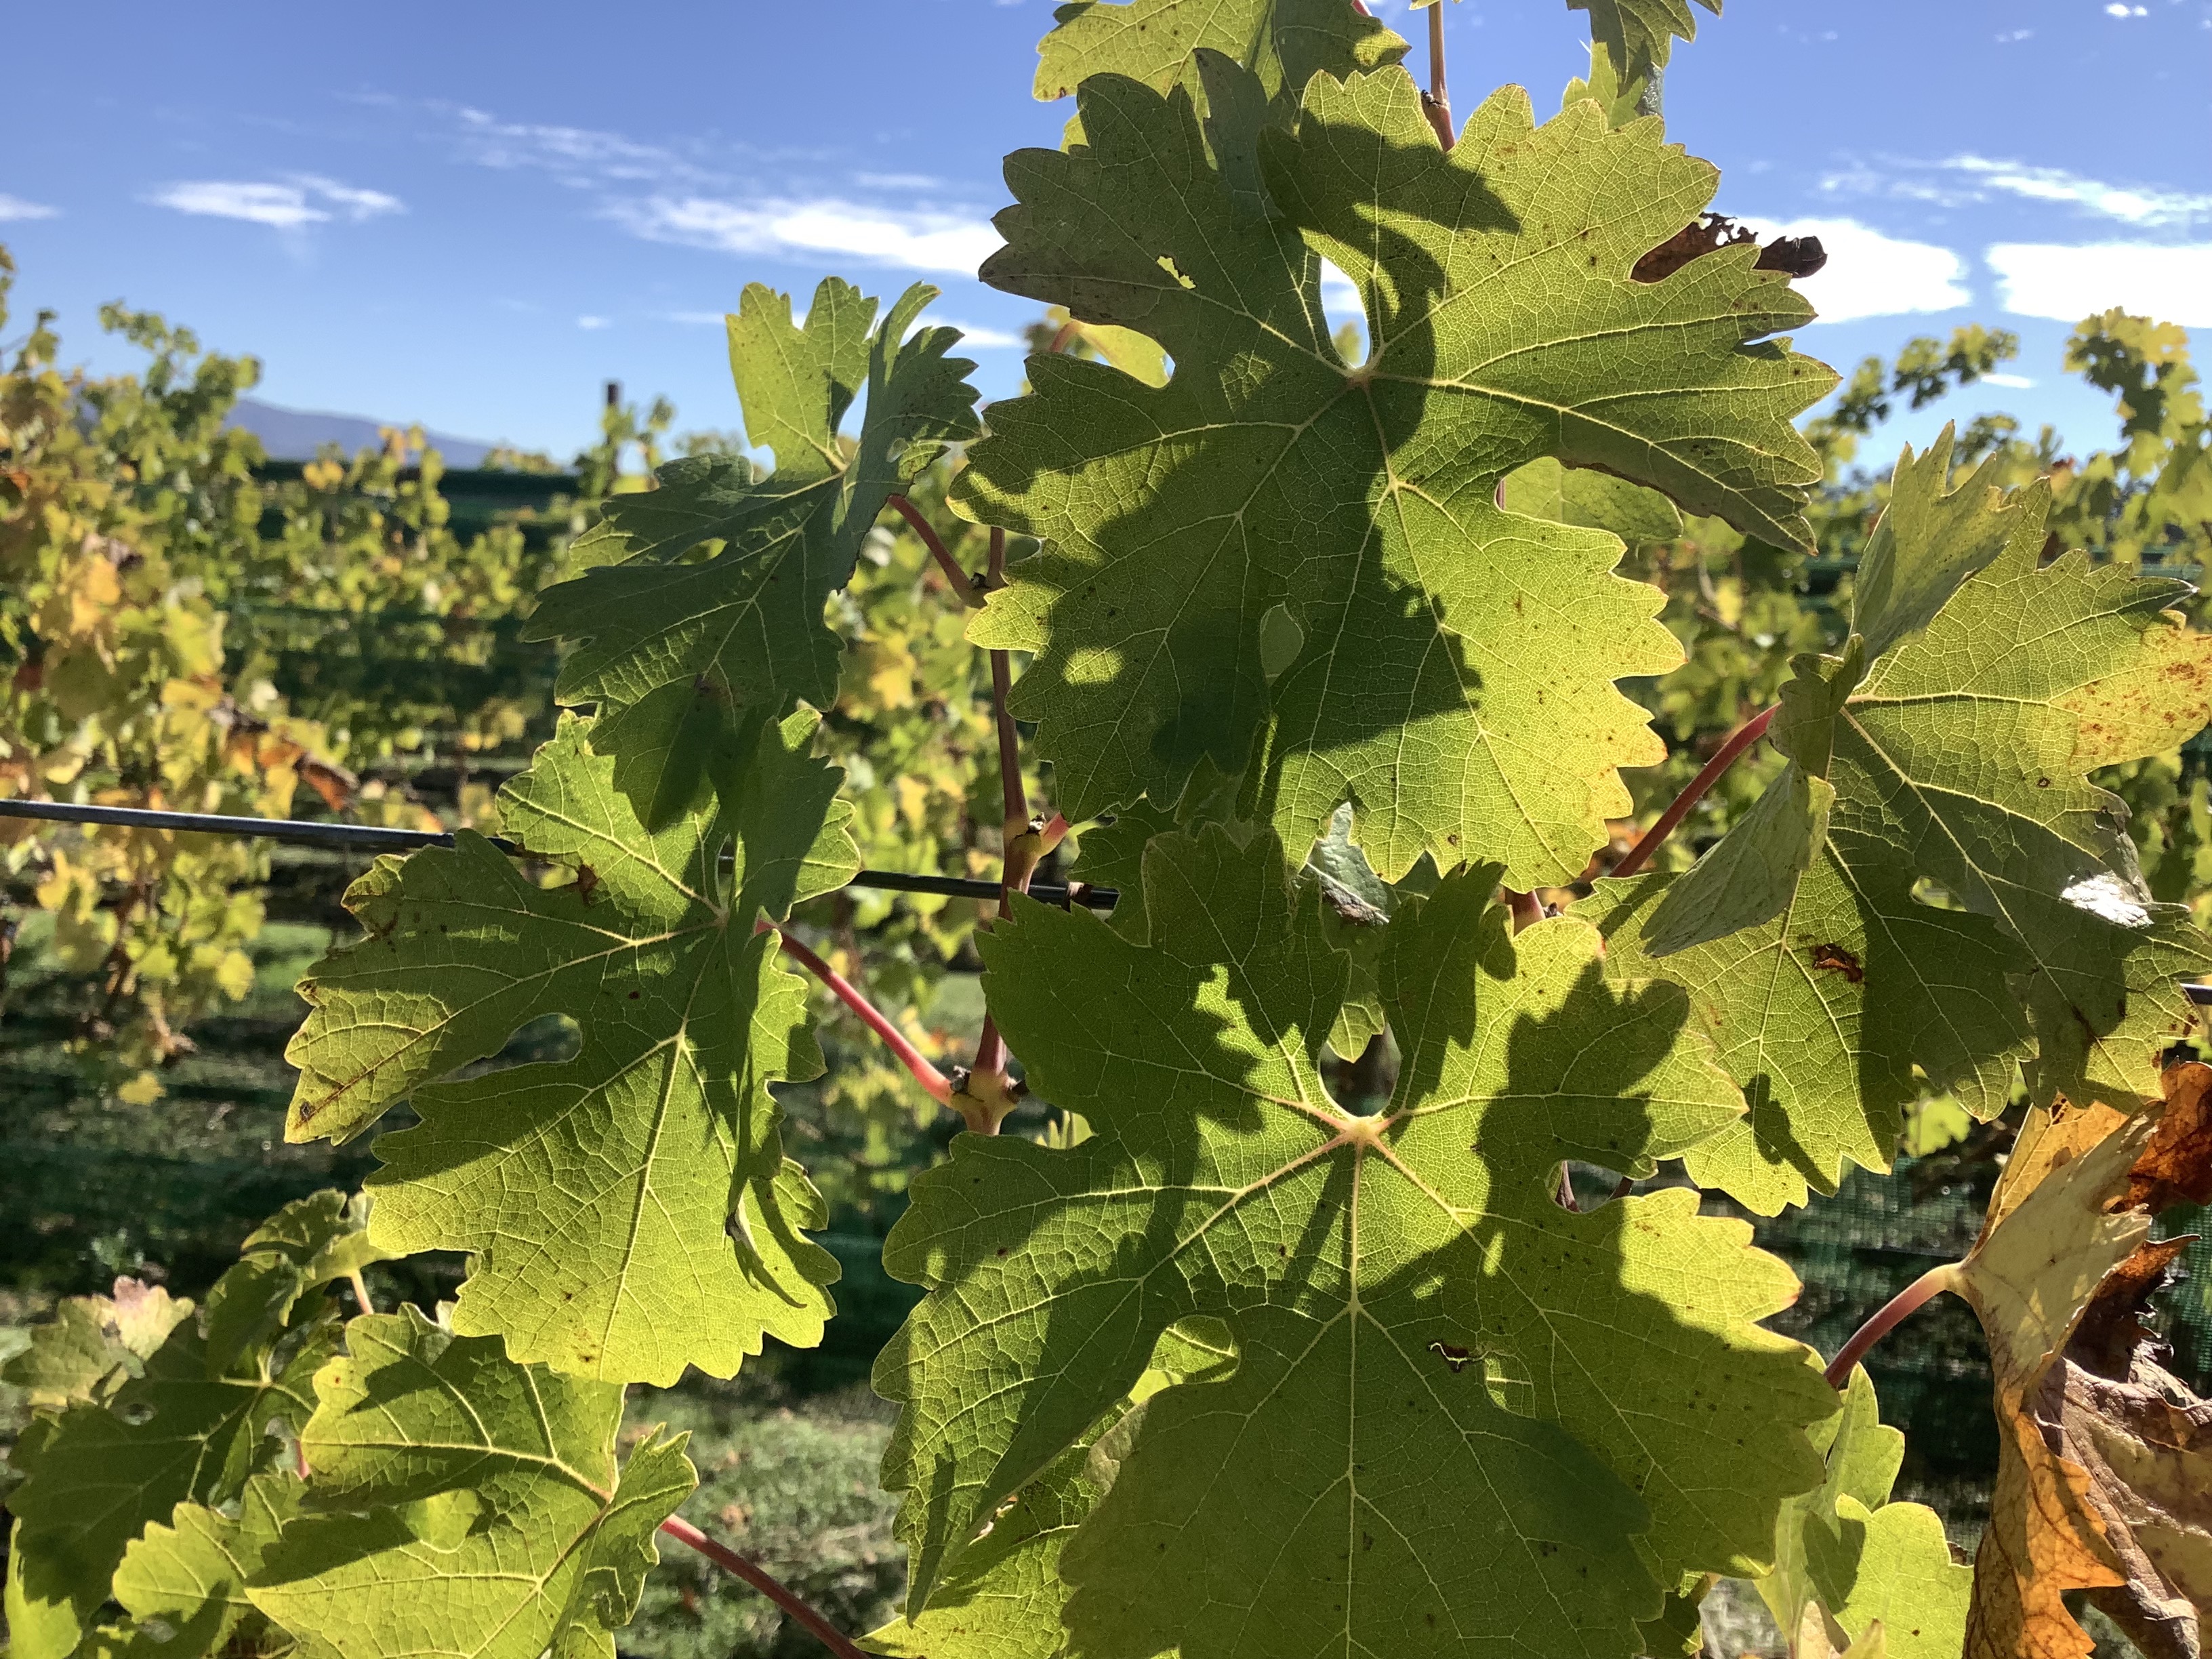
Label: No Virus